Monarchy of Papua New Guinea

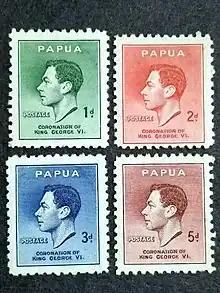
King George VI's Coronation stamps issued in Papua, 1937

In 1945, Australia combined its administration of Papua and that of the former mandate into the Territory of Papua and New Guinea, which it administered from Canberra via Port Moresby. From 1946, Australia managed the New Guinea (eastern) half as a United Nations trust territory. General elections for a House of Assembly were held in 1964, 1968, and 1972; self-government was achieved on 1 December 1973, and full independence from Australia on 16 September 1975.